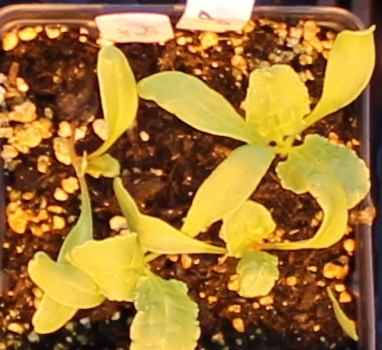
Label: Sugar beet